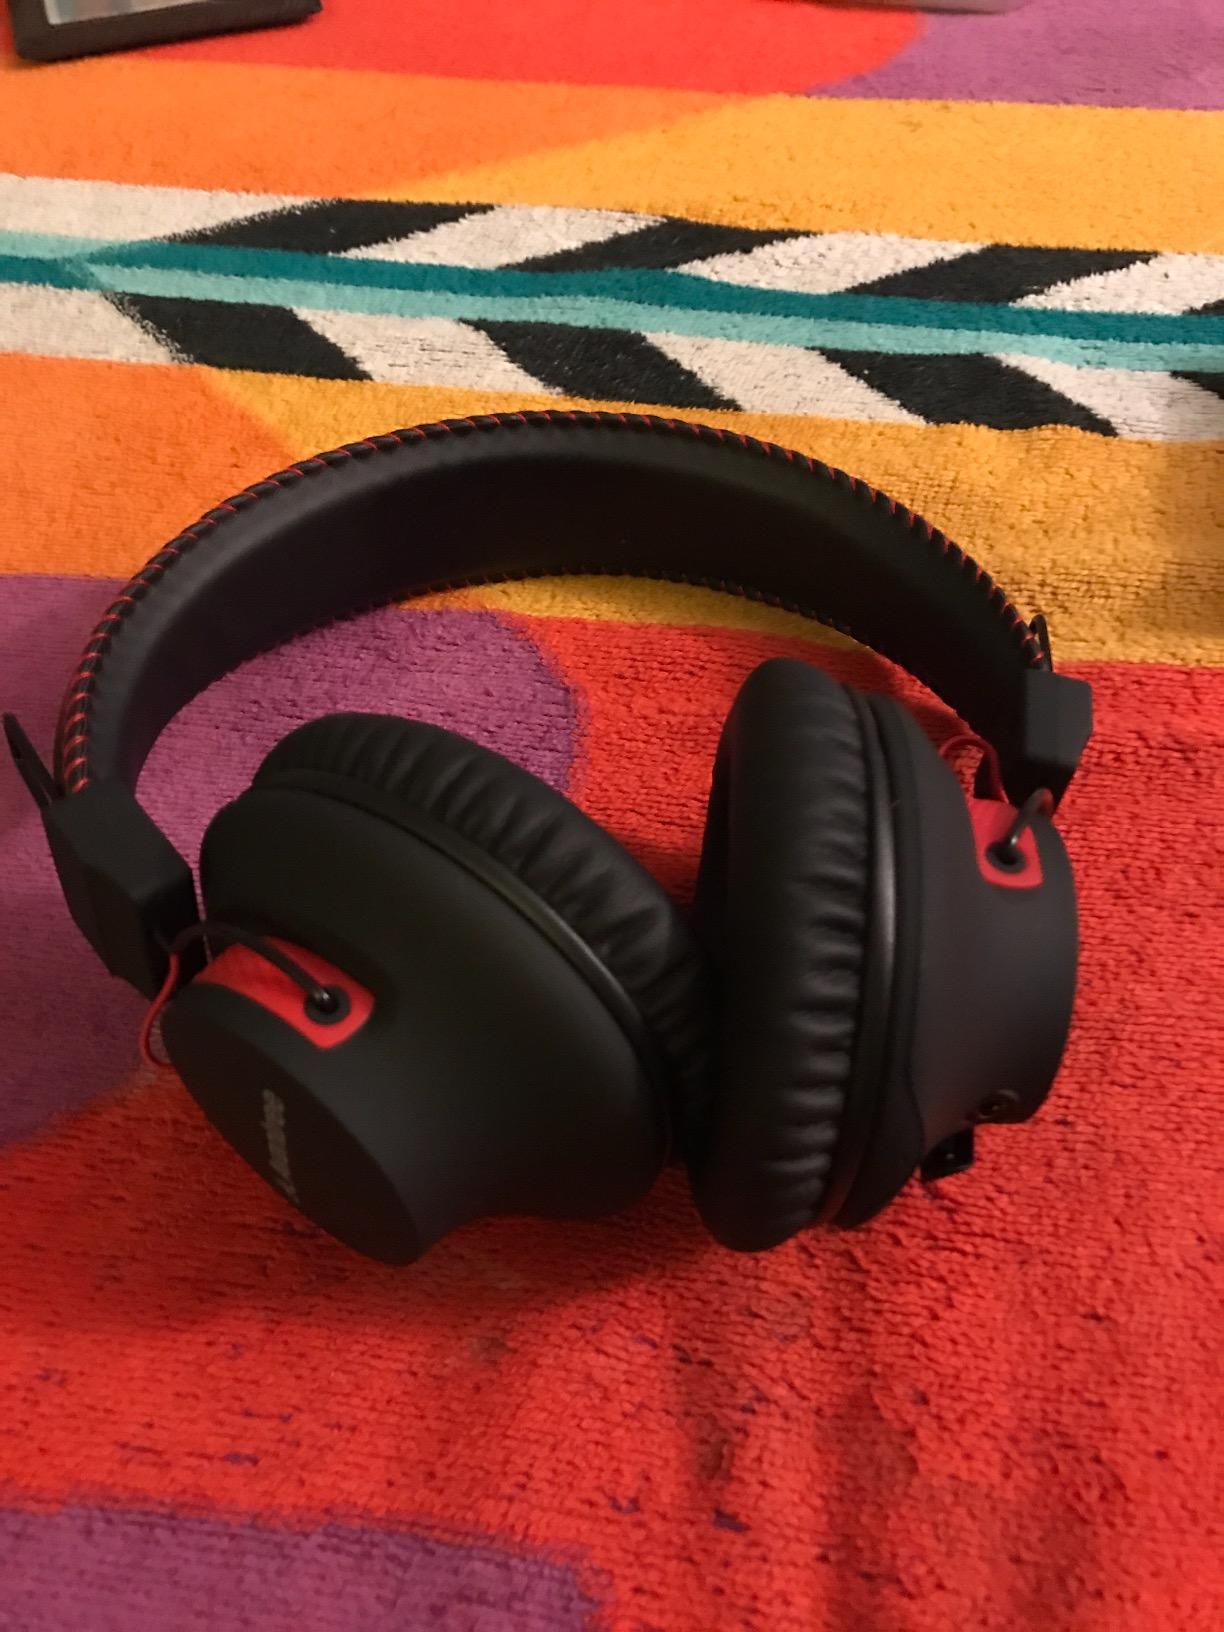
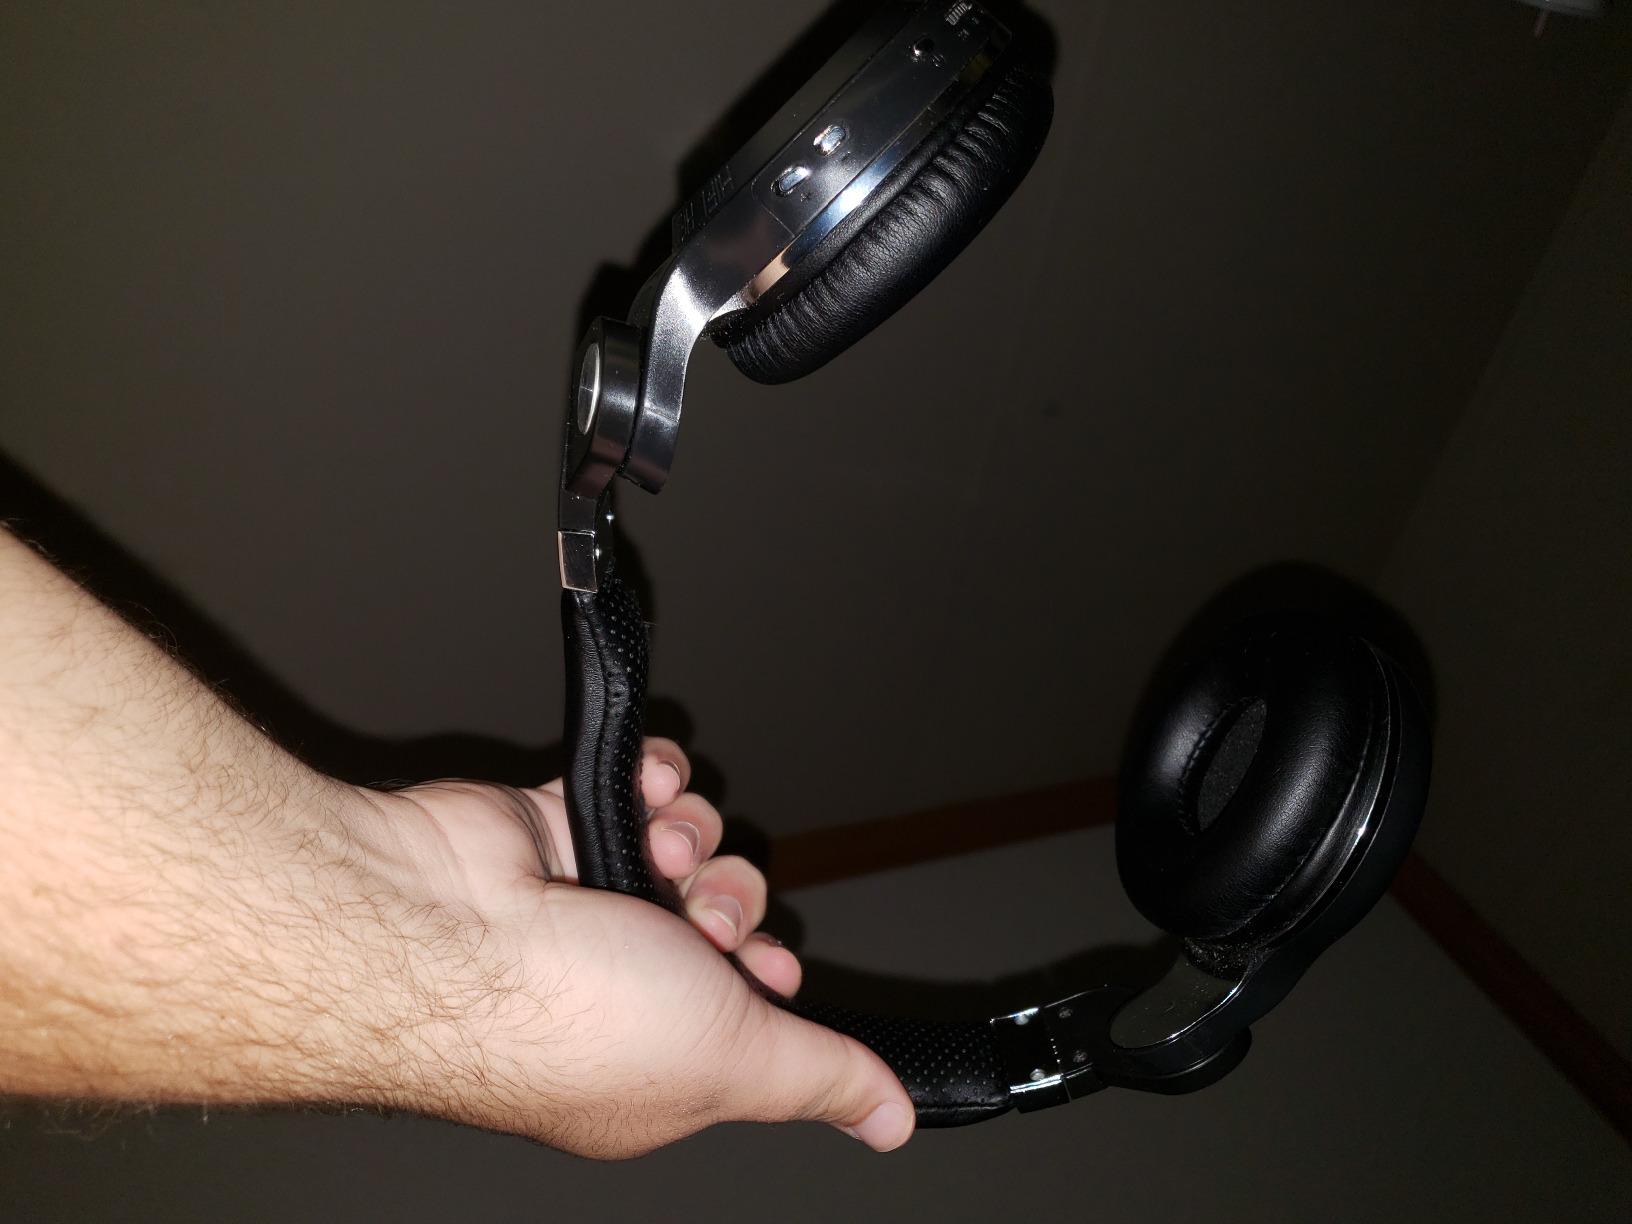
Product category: headphones
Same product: no